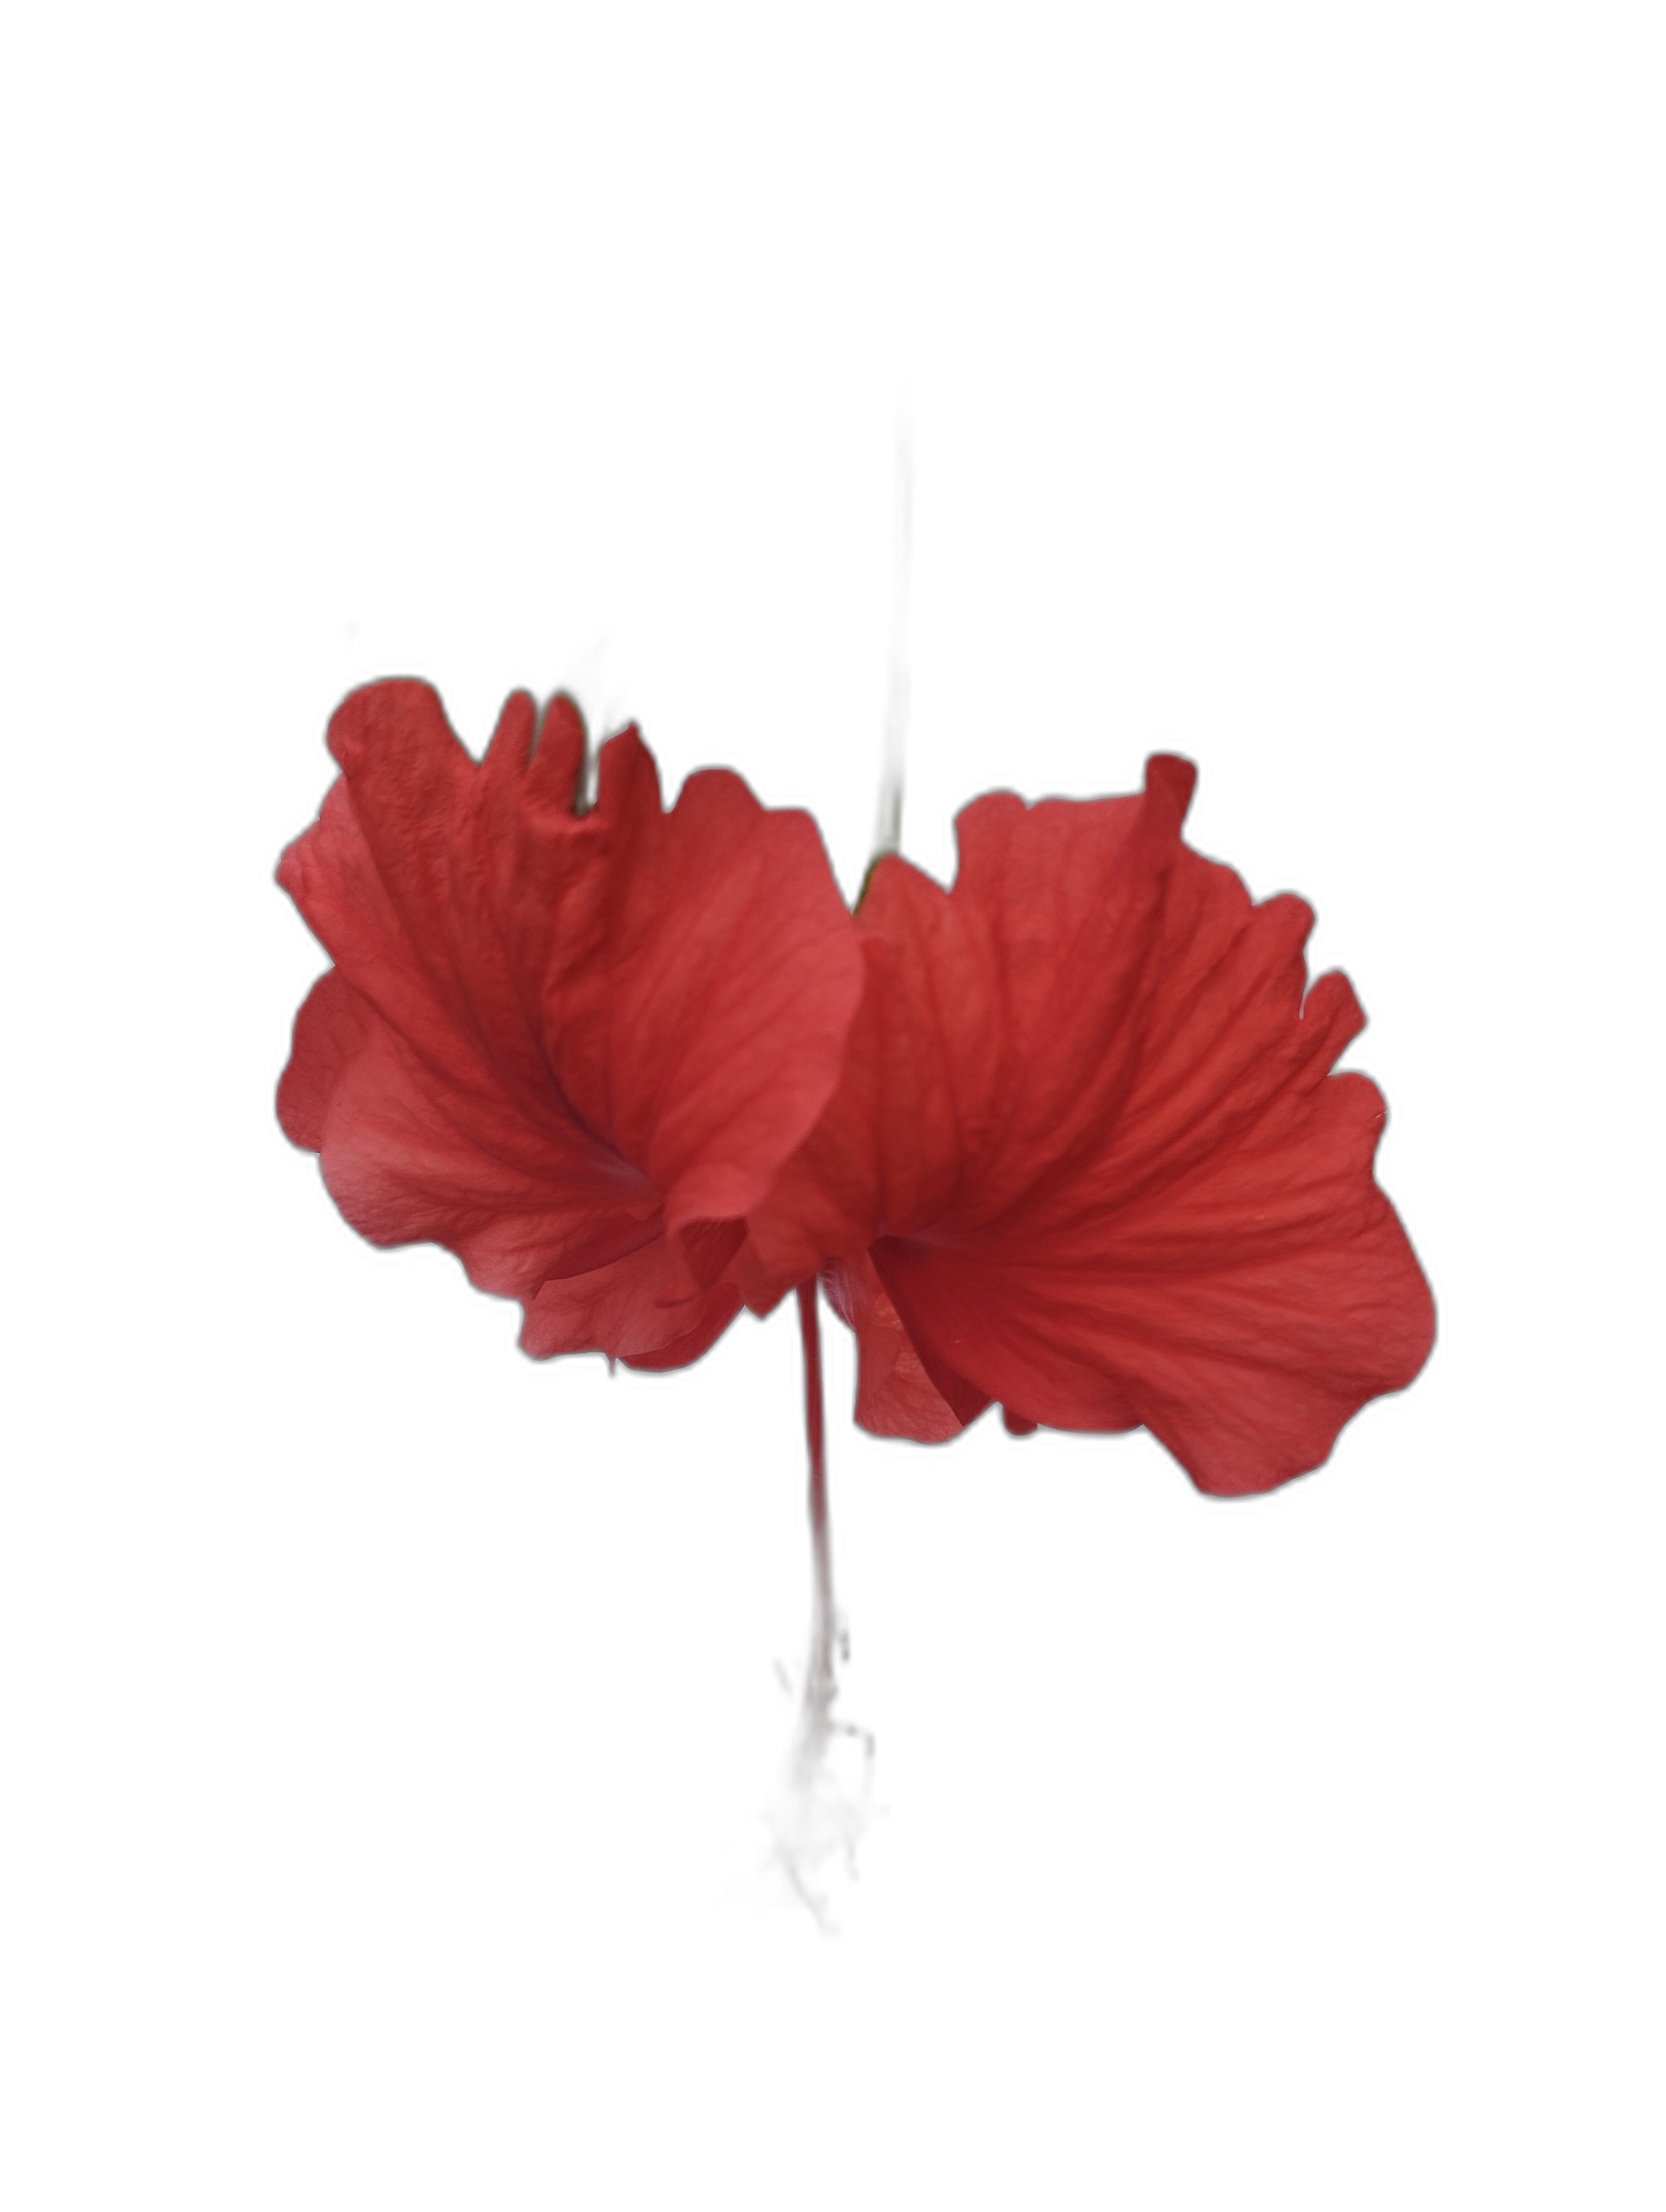
Label: Hibiscus